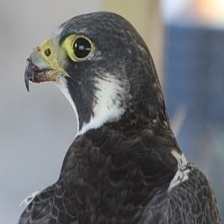
Species: PEREGRINE FALCON
Scientific name: FALCO PEREGRINUS